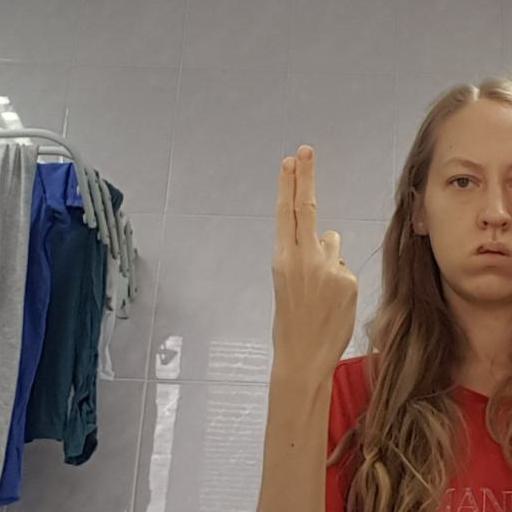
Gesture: two_up_inverted